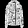
Label: Coat